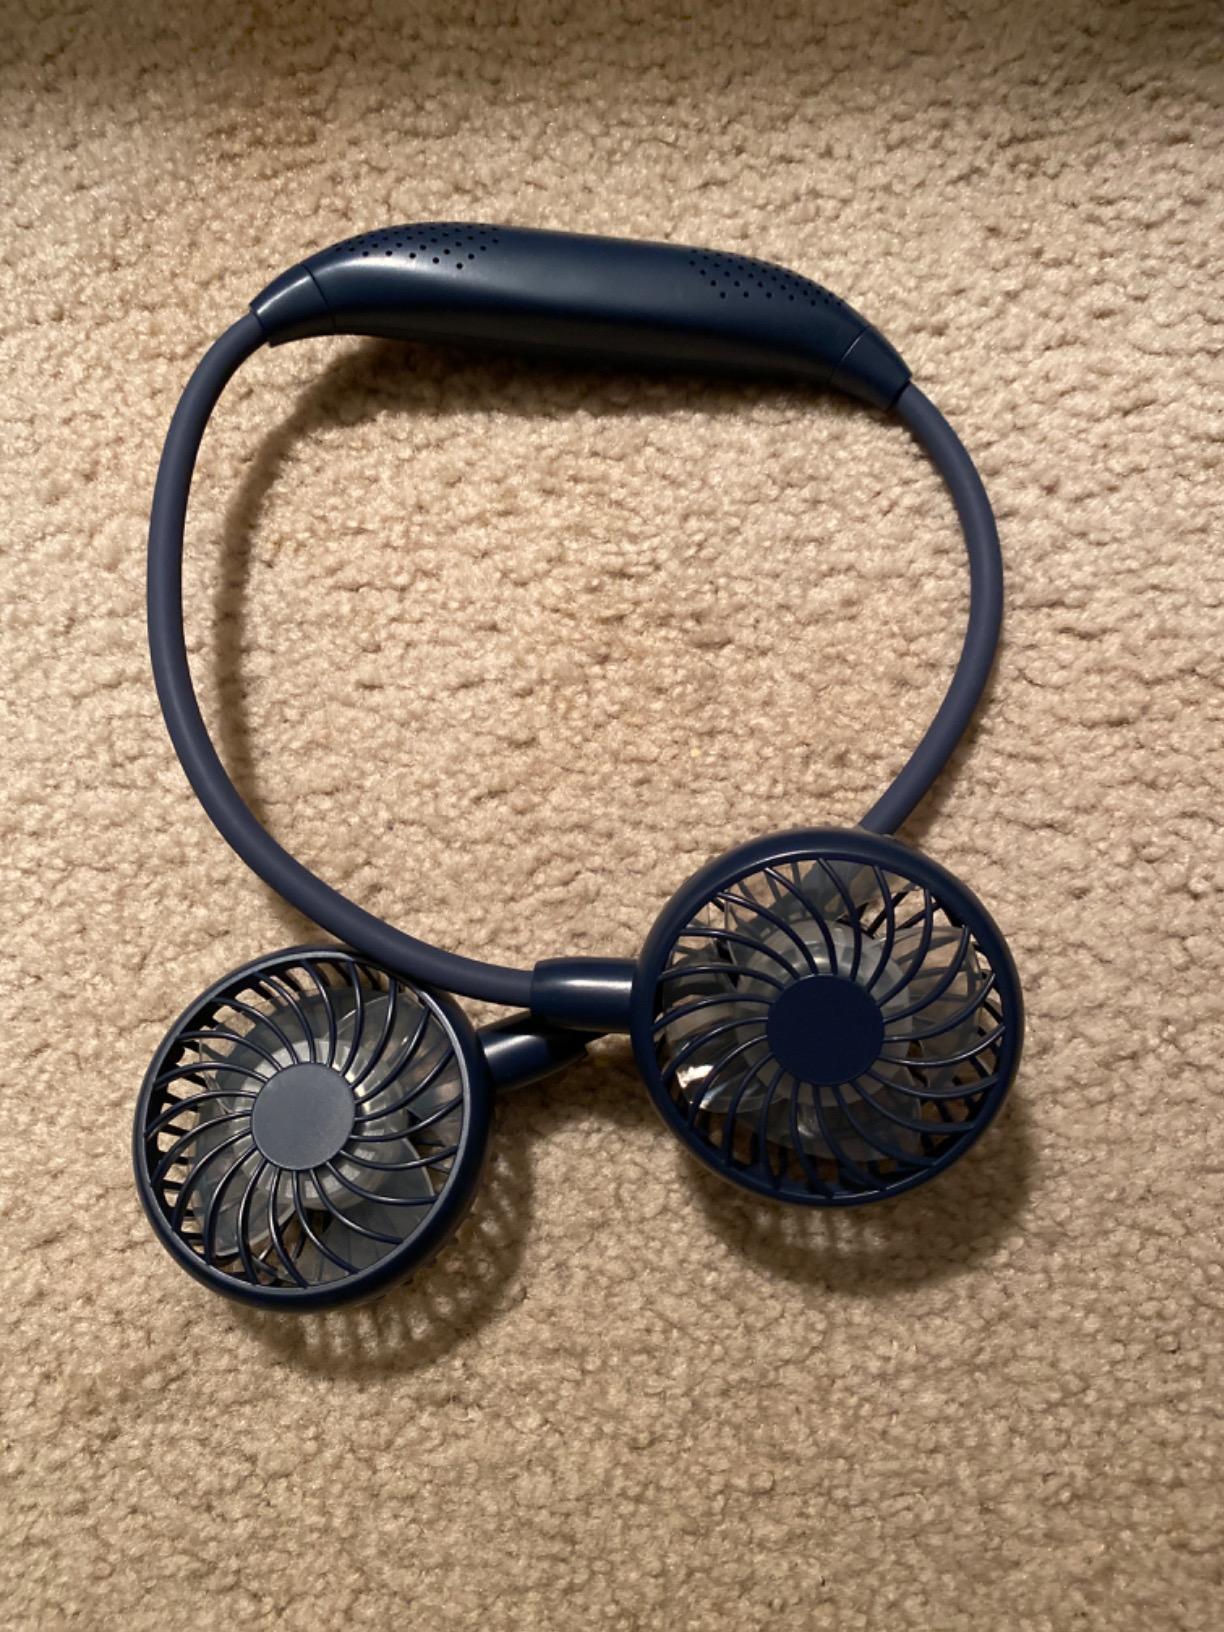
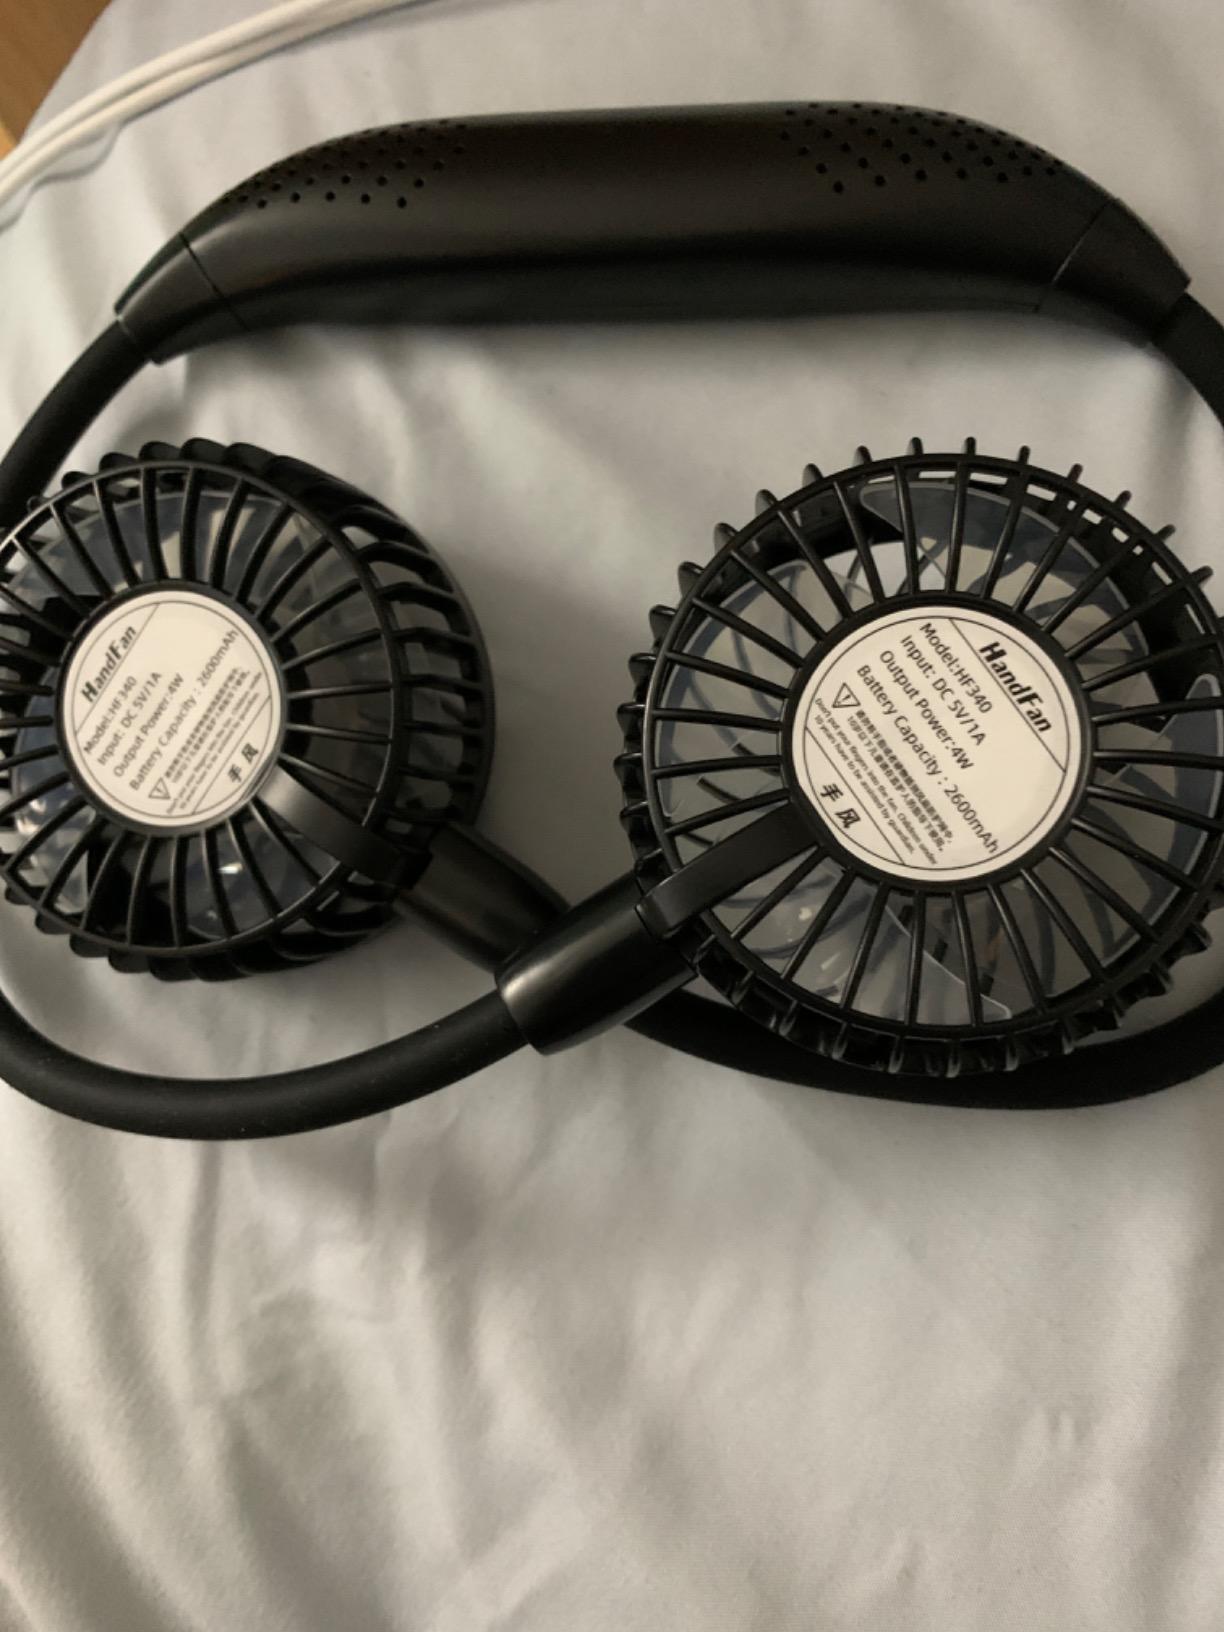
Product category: fan
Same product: no